Indrudu Chandrudu

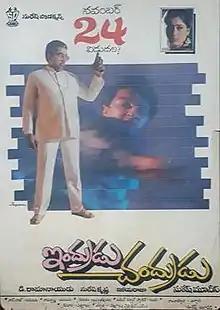
Theatrical release poster

Indrudu Chandrudu is a 1989 Indian Telugu-language black comedy film directed by Suresh Krissna and produced by D. Ramanaidu, starring Kamal Haasan, Vijayashanti and Charan Raj. It was released on 24 November 1989. The film is based on the 1988 American film "Moon over Parador".